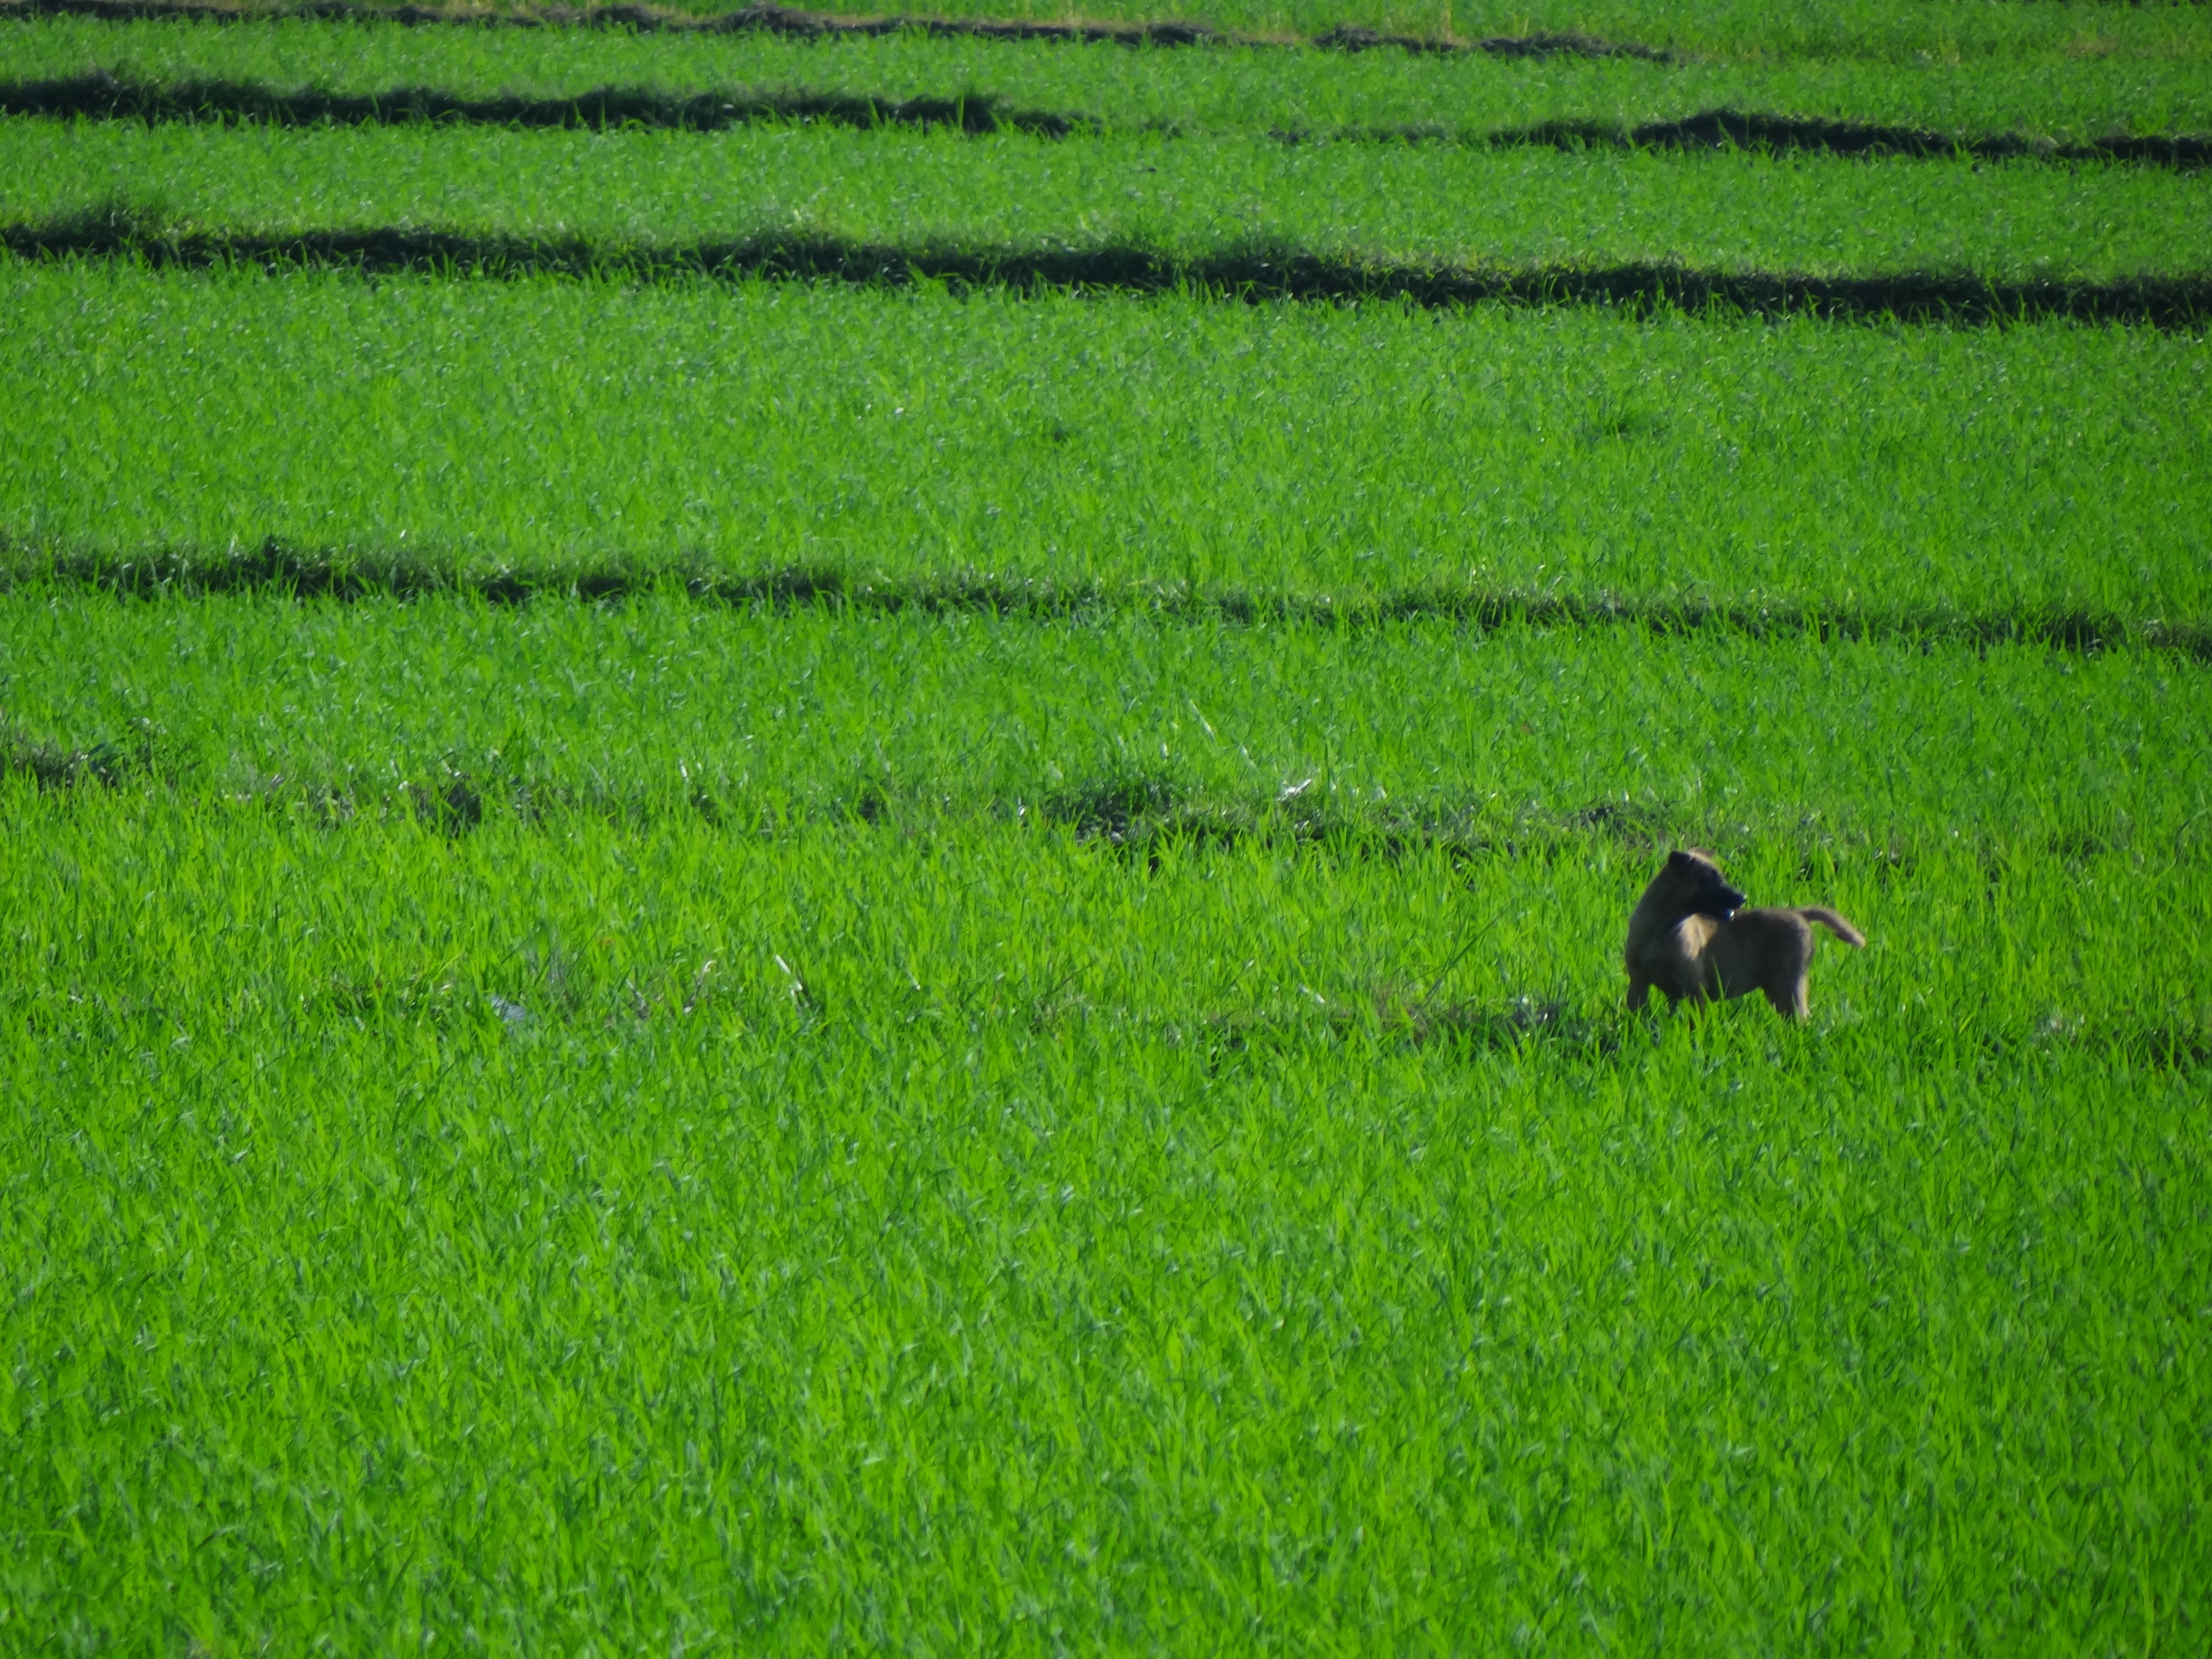
grass, field, lawn, meadow, prairie, flower, green, crop, pasture, grazing, agriculture, plain, grassland, habitat, rural area, paddy field, natural environment, grass family